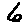
Label: 6